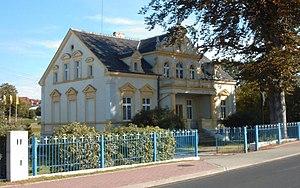
Łęknica est une petite ville située dans la powiat de Żagań dans la voïvodie de Lubusz, en Pologne.